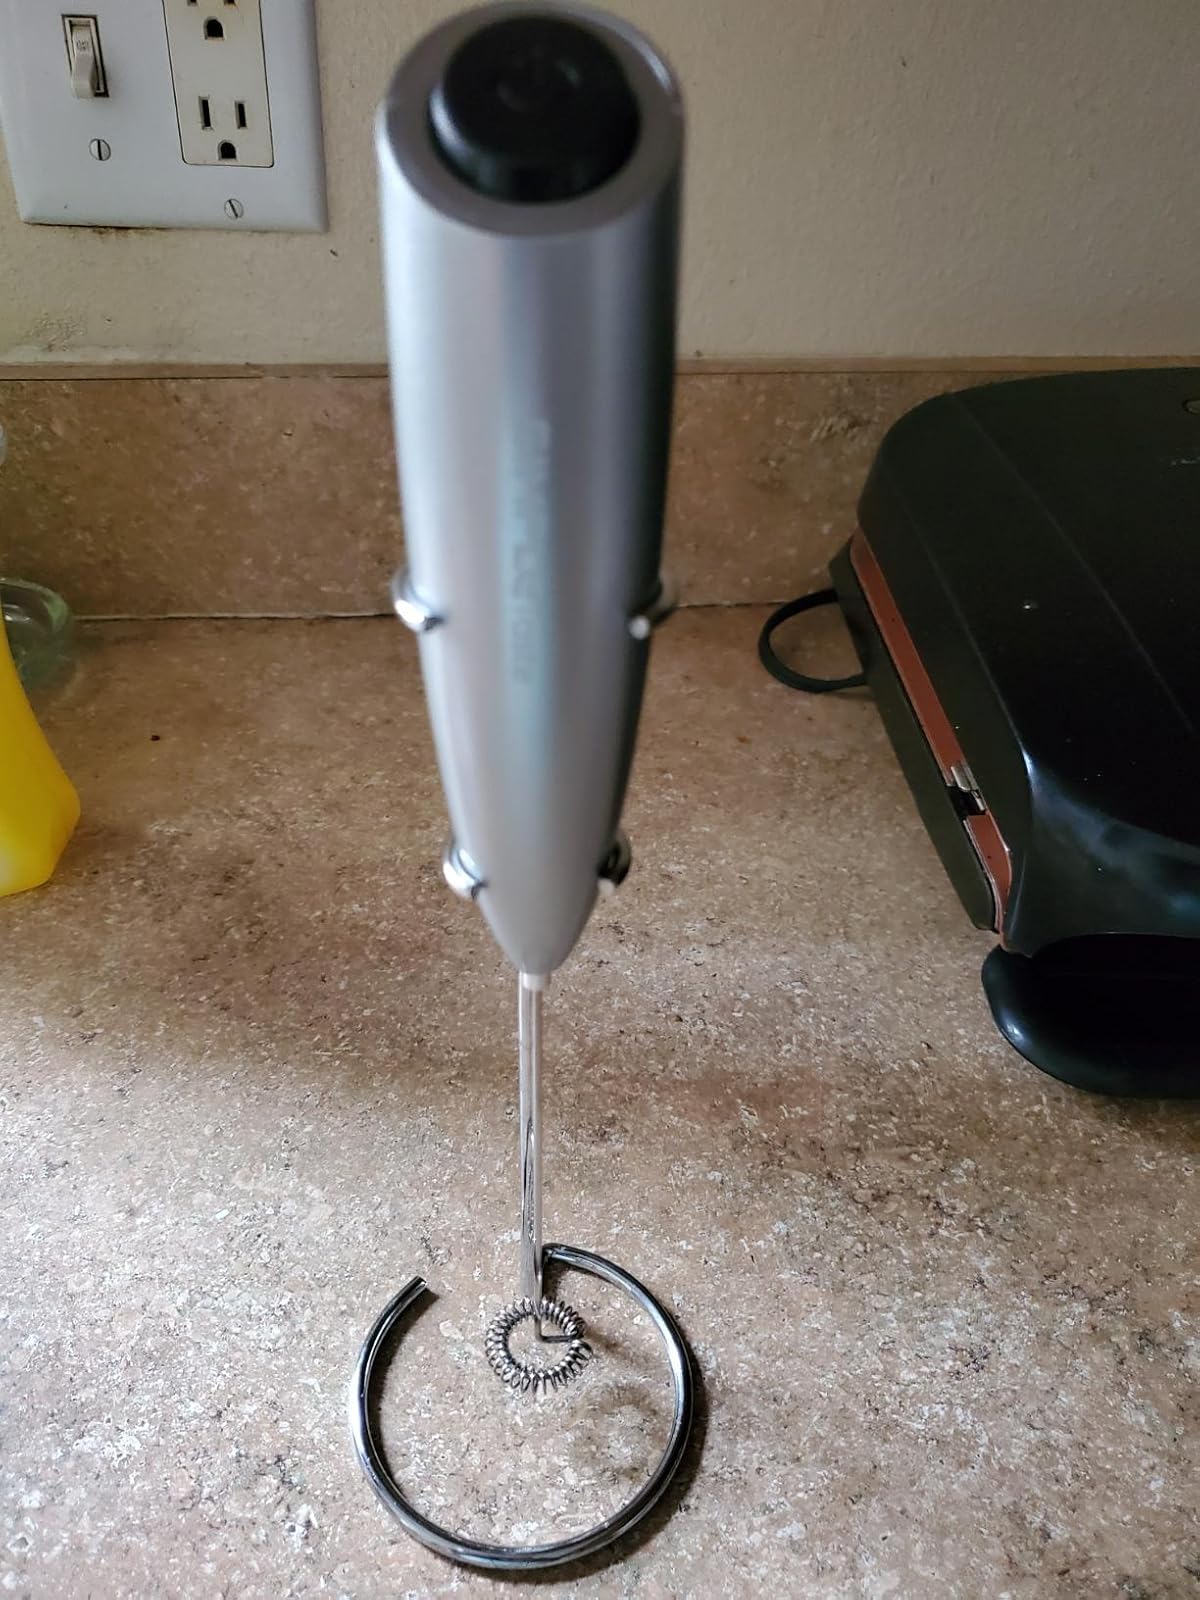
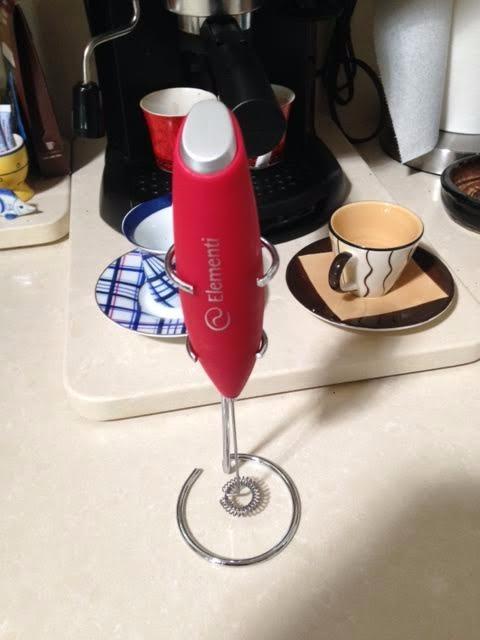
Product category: items_mixer
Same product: no